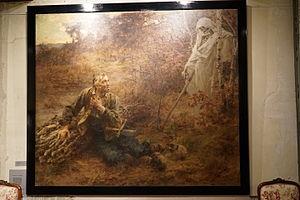
lors de la Nuit européenne des musées.
Le musée Jean-de-La-Fontaine est un musée d'art et d'histoire essentiellement consacré à Jean de La Fontaine et à son œuvre. Il est installé dans la maison natale du poète à Château-Thierry, dans l'Aisne. Il bénéficie de l'appellation Musée de France et du label Maisons des Illustres.
La Mort et le Bûcheron est la seizième fable du livre I de Jean de La Fontaine situé dans le premier recueil des Fables de La Fontaine, édité pour la première fois en 1668. La fable a été illustrée en musique par Francis Poulenc dans Les Animaux modèles en 1942.